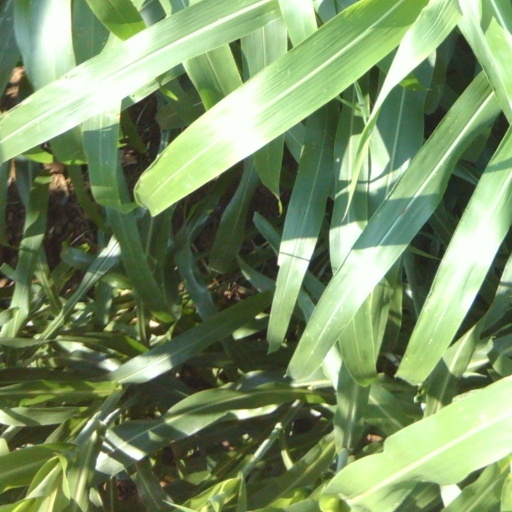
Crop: sorghum